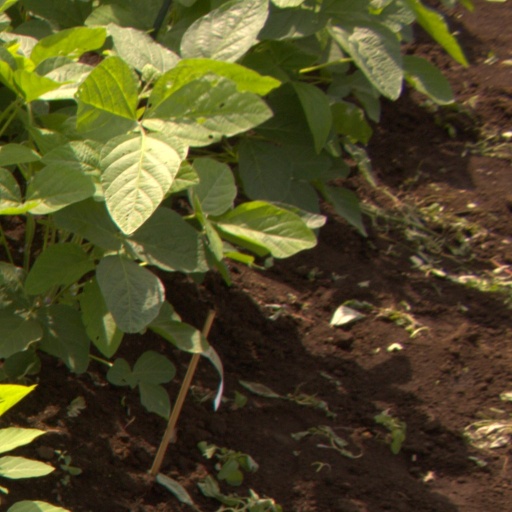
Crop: soybean